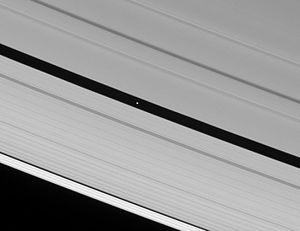
Cet article tente de dresser une chronologie des découvertes des satellites naturels des planètes et planètes naines du Système solaire.